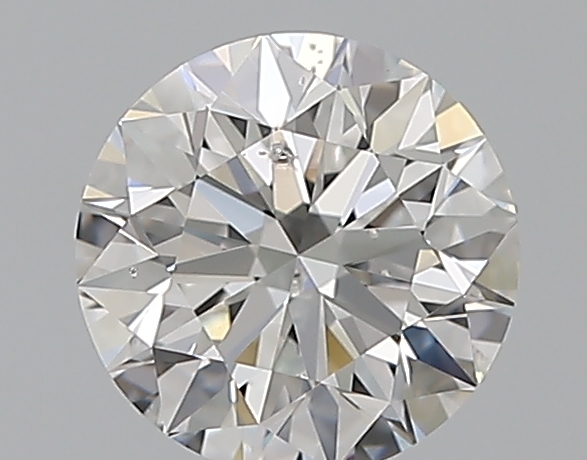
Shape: round
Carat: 1.2
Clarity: SI2
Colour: E
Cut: EX
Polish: EX
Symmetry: EX
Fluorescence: M
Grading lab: GIA
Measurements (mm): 6.76 x 6.78 x 4.24